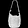
Label: Bag